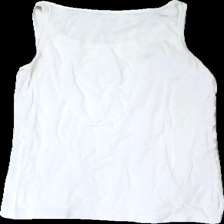
View: back
Type: Tank top
Category: Ladies
Brand: Kappahl
Colors: White
Material: 100% cotton
Cut: Regular, C-collar
Size: 146
Season: All
Damage: crooked seam
Damage location: bottom right
Price range: <50
Recommended usage: Export
Description: basic white tank-top
Comment: crooked seam